Thomas Charles Scanlen

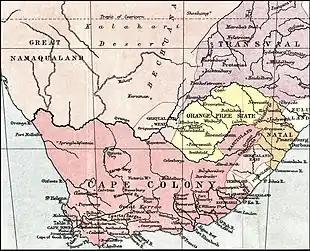
The Cape Colony (dark pink) and neighbouring states, on the eve of the Confederation Wars and before the loss of Basutoland in 1881.

In 1881, the unpopular and unelected government of Prime Minister John Gordon Sprigg fell, amidst the widespread unrest and frontier wars resulting from the British Colonial Office's disastrous attempt to enforce a confederation system on southern Africa. The British Governor Henry Bartle Frere had just been recalled to London in 1880 to face charges of misconduct and, deprived of its principle backer, the Sprigg ministry collapsed.